Operation Martillo

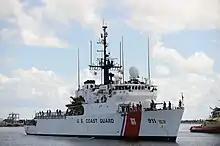
approaches Naval Station Mayport, 2013

The world’s largest producer of cocaine. A DH-8 aircraft employed in Operation Martillo crashed in Colombia in October 2013, killing three Americans and one Panamanian operative.